Thonburi Kingdom

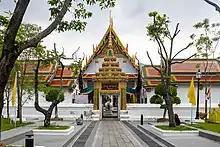
Wat Bangwayai temple, now Wat Rakhang in Bangkok Noi district, was the residence of Sangharaja Si who was the "Sangharaja" or Buddhist patriarch from 1770 to 1780 and again from 1782 to 1794.

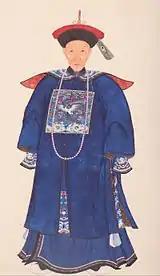
Li Shiyao (李侍堯) the Viceroy of Liangguang

After the Fall of Ayutthaya, the Ayutthayan monastic order dissolved and Buddhist monks were left unsupported. King Taksin made efforts, in his reconstruction of Siam, to rehabilitate Theravada Buddhism. Taksin ordered his officials to search for remaining learned monks of knowledge to give them new robes and honor, inviting them to stay in Thonburi. In 1768, King Taksin had the monks assembled at Wat Bangwayai temple (modern Wat Rakhang), where Taksin appointed the new monastic hierarchy in order to restore Siamese ecclesiastic organization and also appointed the venerable monk Dee from Wat Pradu Songtham as the "Sangharaja" or the Buddhist hierophant of Thonburi in 1769. However, an accusation was filed against the "Sangharaja" that he had previously collaborated with Burmese occupiers to forcibly extract money from the populace at Phosamton. The "Sangharaja" Dee was put into a judiciary trial of walking into fire to prove his innocence, which he failed, was sacked from his "Sangharaja" position and defrocked.